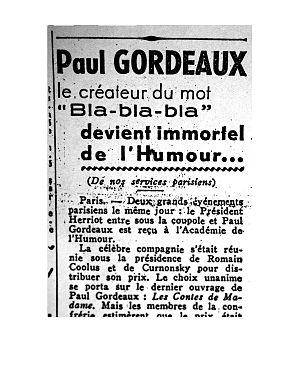
Extrait d'un journal français paru très vraisemblablement en 1946, année au cours de laquelle Paul Gordeaux, immortel de l'humour fut élu à l'Académie de l'humour, et Edouard Herriot à l'Académie française (5 décembre).
L’Académie de l’humour est une académie fondée en France en 1923, par un groupe d'écrivains.
Paul Gordeaux né Philippe, Georges, Emmanuel Gordolon le 4 avril 1891 à Nice et mort le 4 mars 1974 dans cette même ville est un journaliste, historien, critique dramatique, homme de lettres et humoriste français. Académicien de l'humour, il est aussi auteur de revues, d’opérettes, de comédies, créateur des bandes dessinées verticales pour France-Soir, L'Histoire du demi-siècle, Histoire de l'automobile Le crime ne paie pas et Les Amours célèbres, la bande dessinée verticale C'est arrivé un dimanche pour le Journal du dimanche. Il est l'auteur du mot « bla bla bla ».